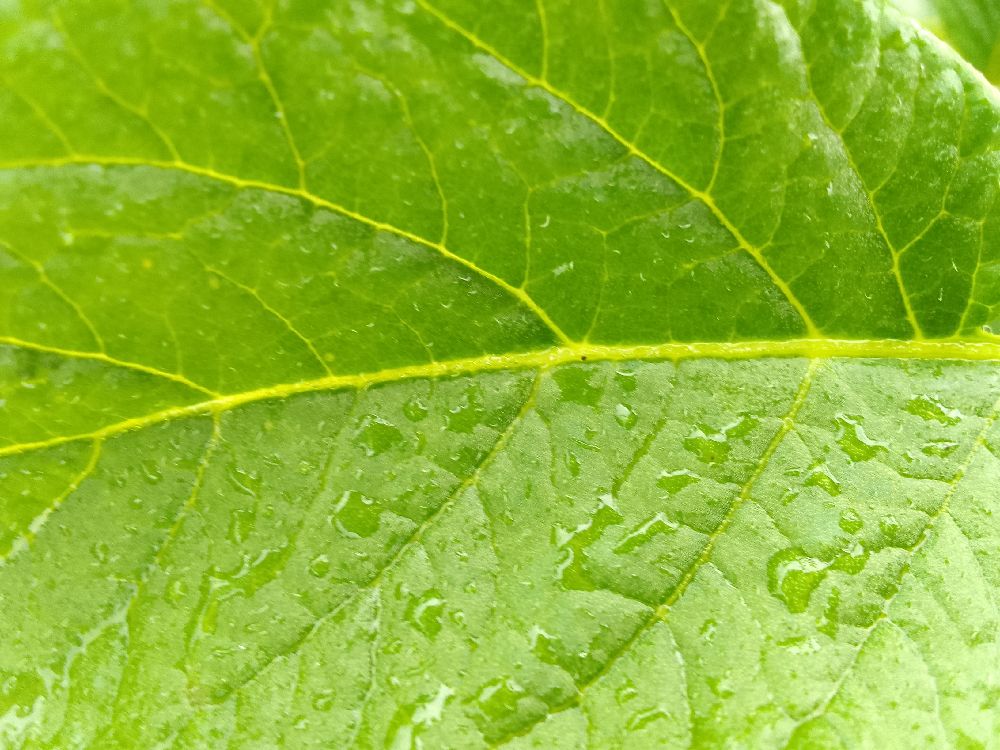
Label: Healthy